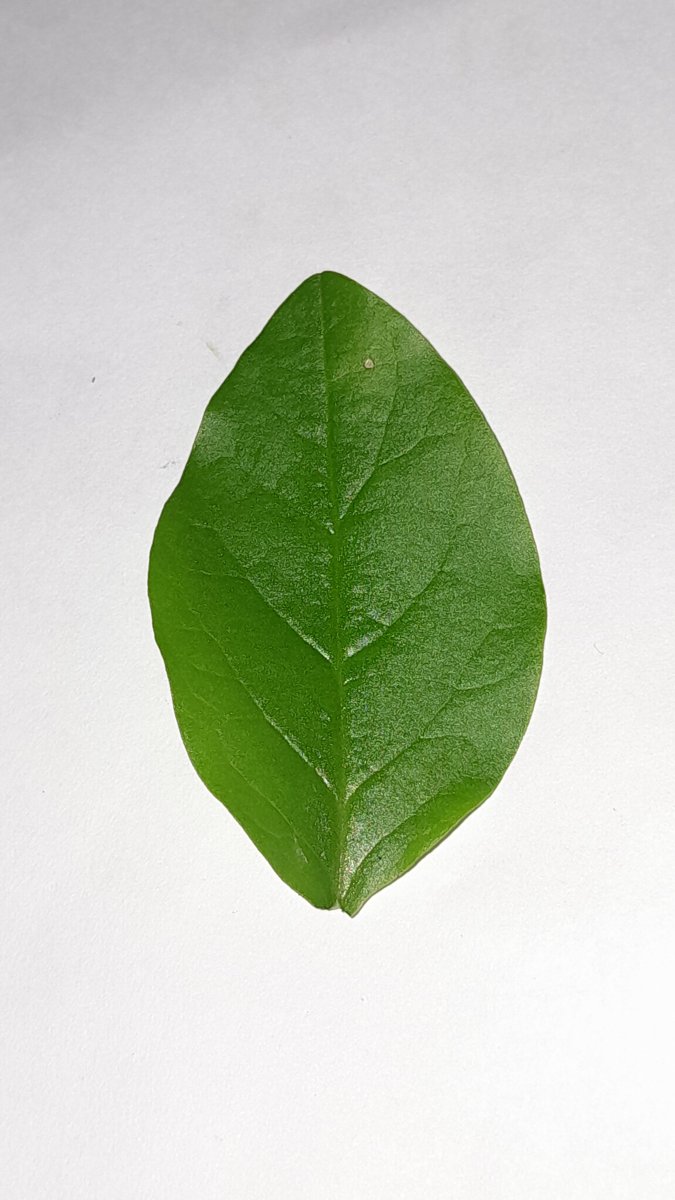
Label: Healthy-Leaf